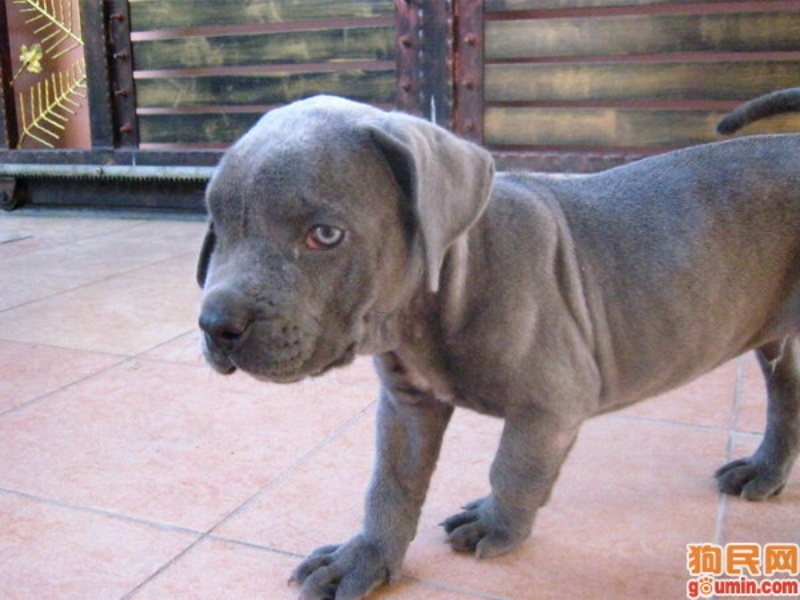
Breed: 220-n000032-Fila_Braziliero